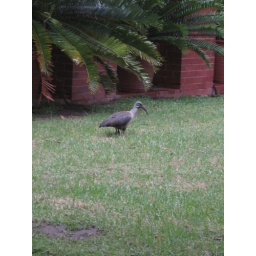
bird in the clock tower!